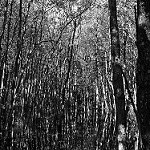
Label: B & W